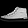
Label: Sneaker